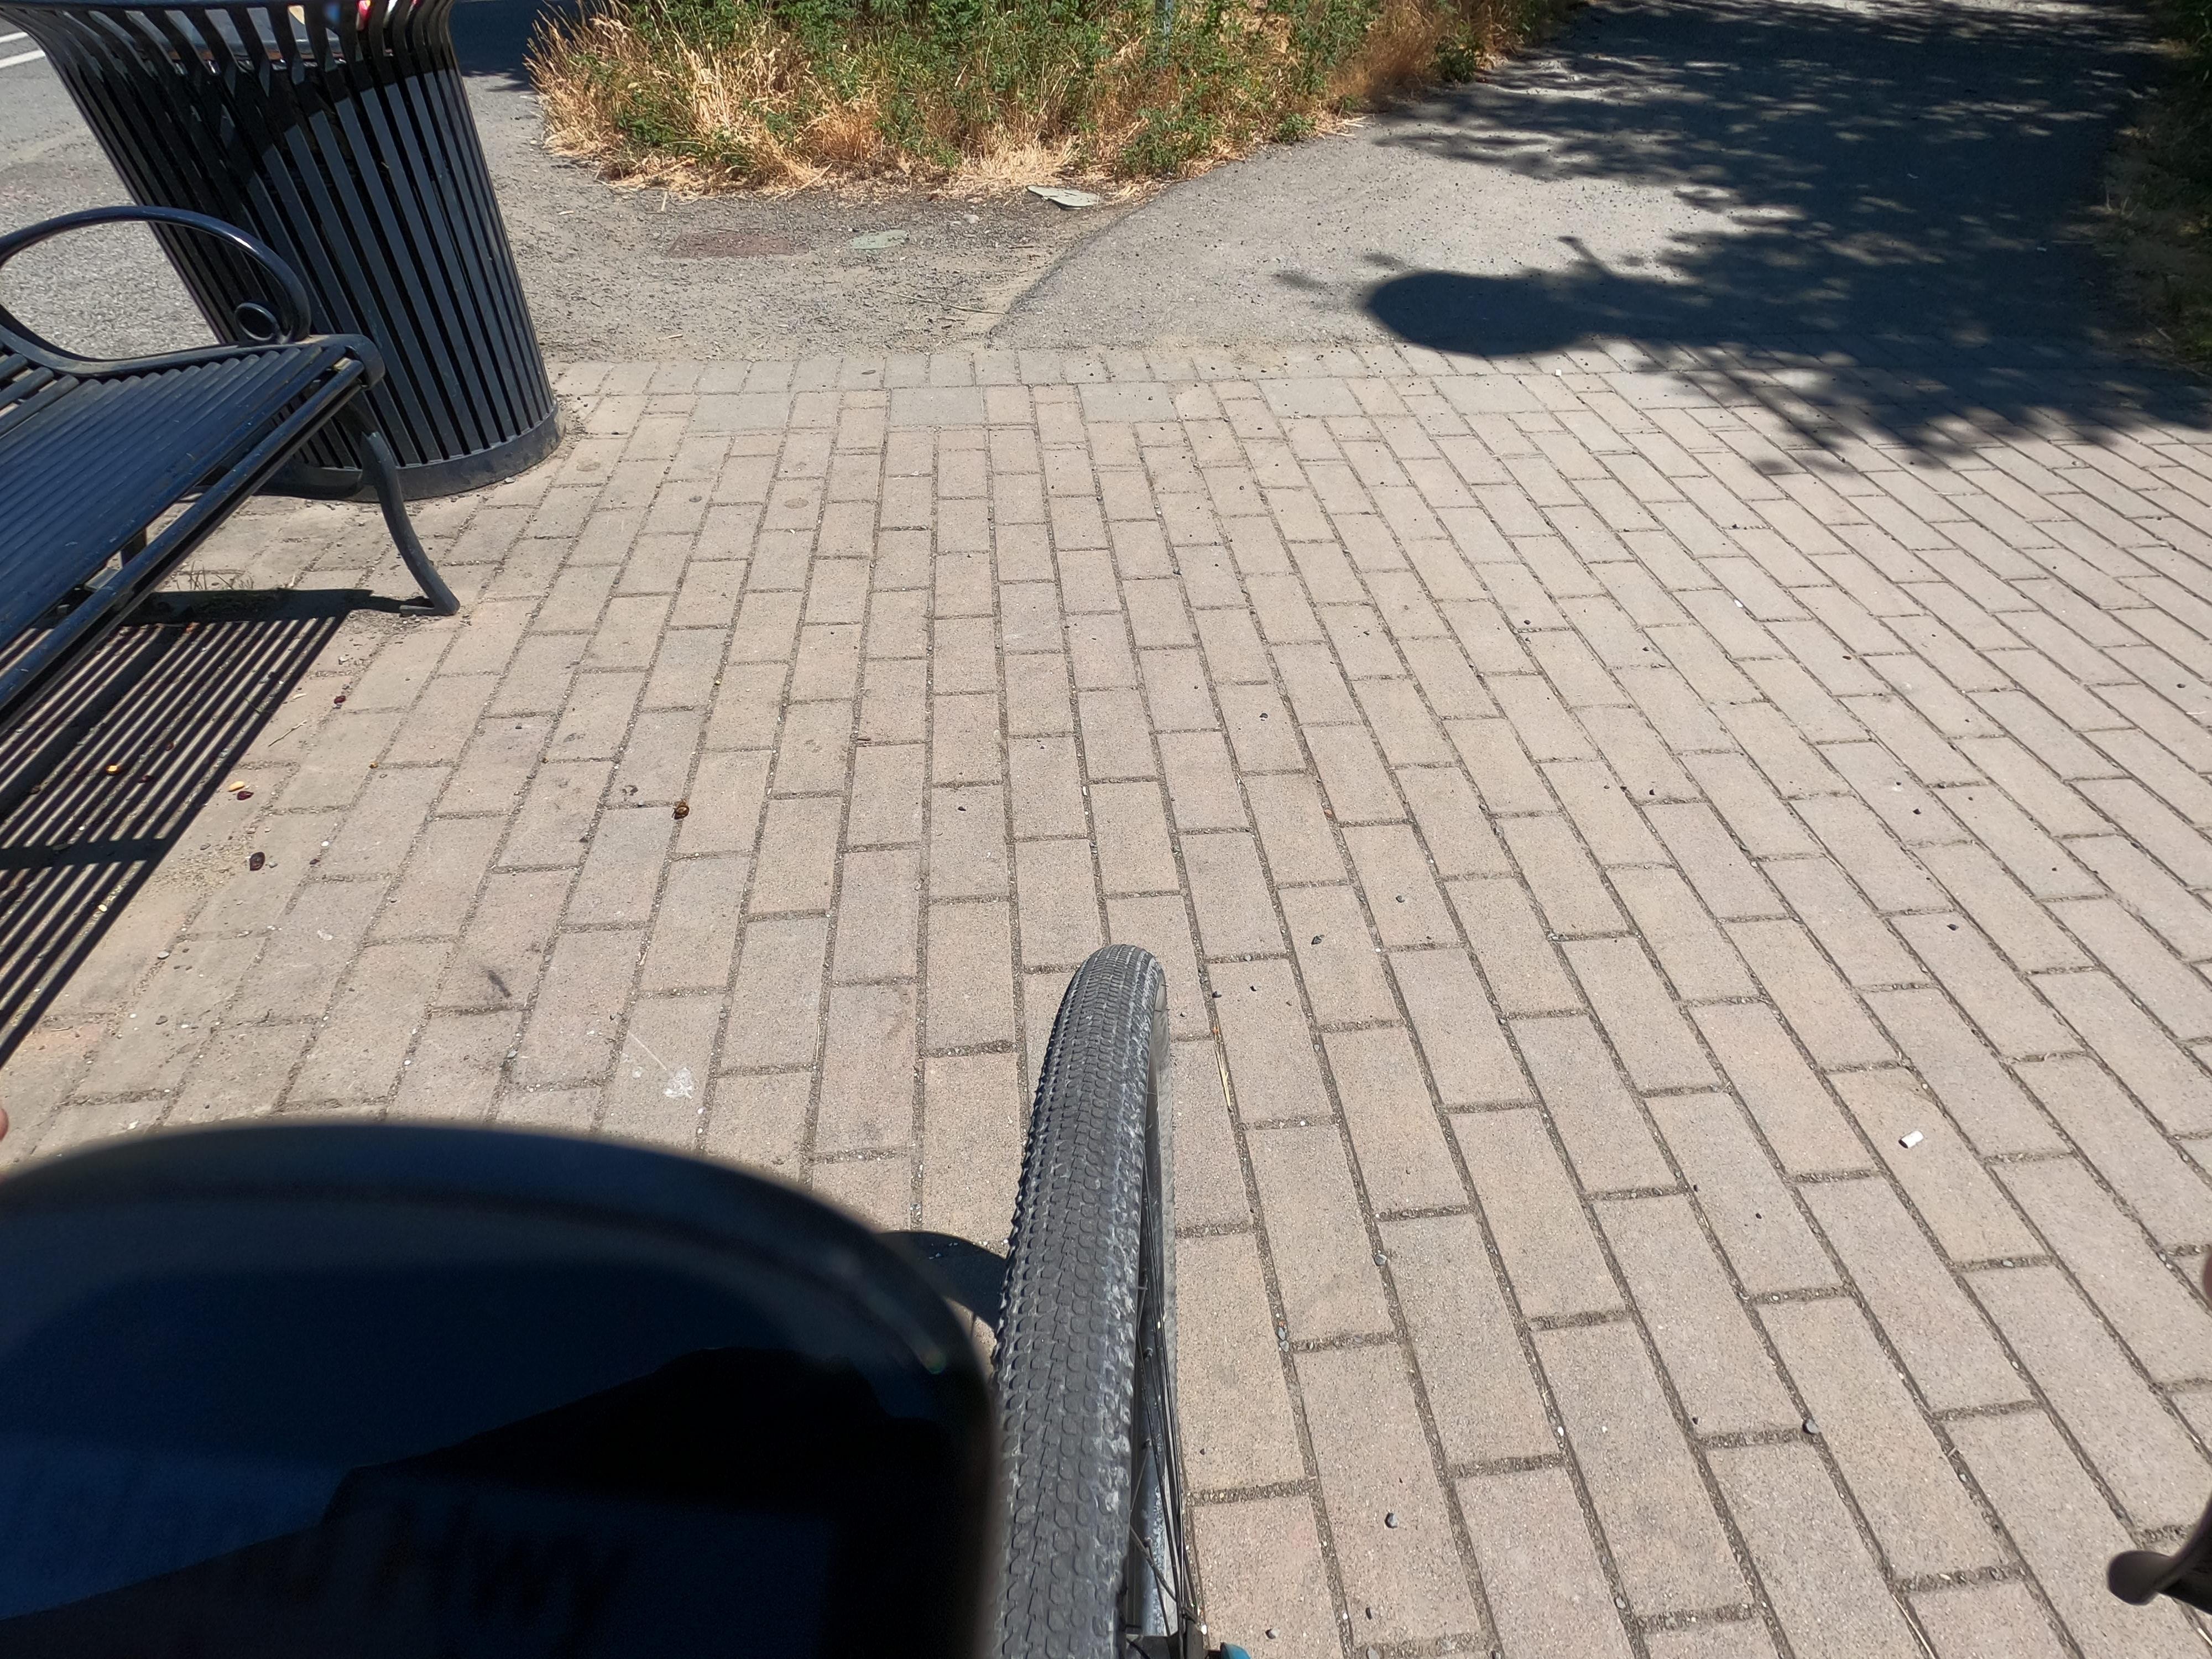
Feature: Wheelchair
State: British Columbia
Country: Canada
Date: 2024-07-16T20:23:51+00:00